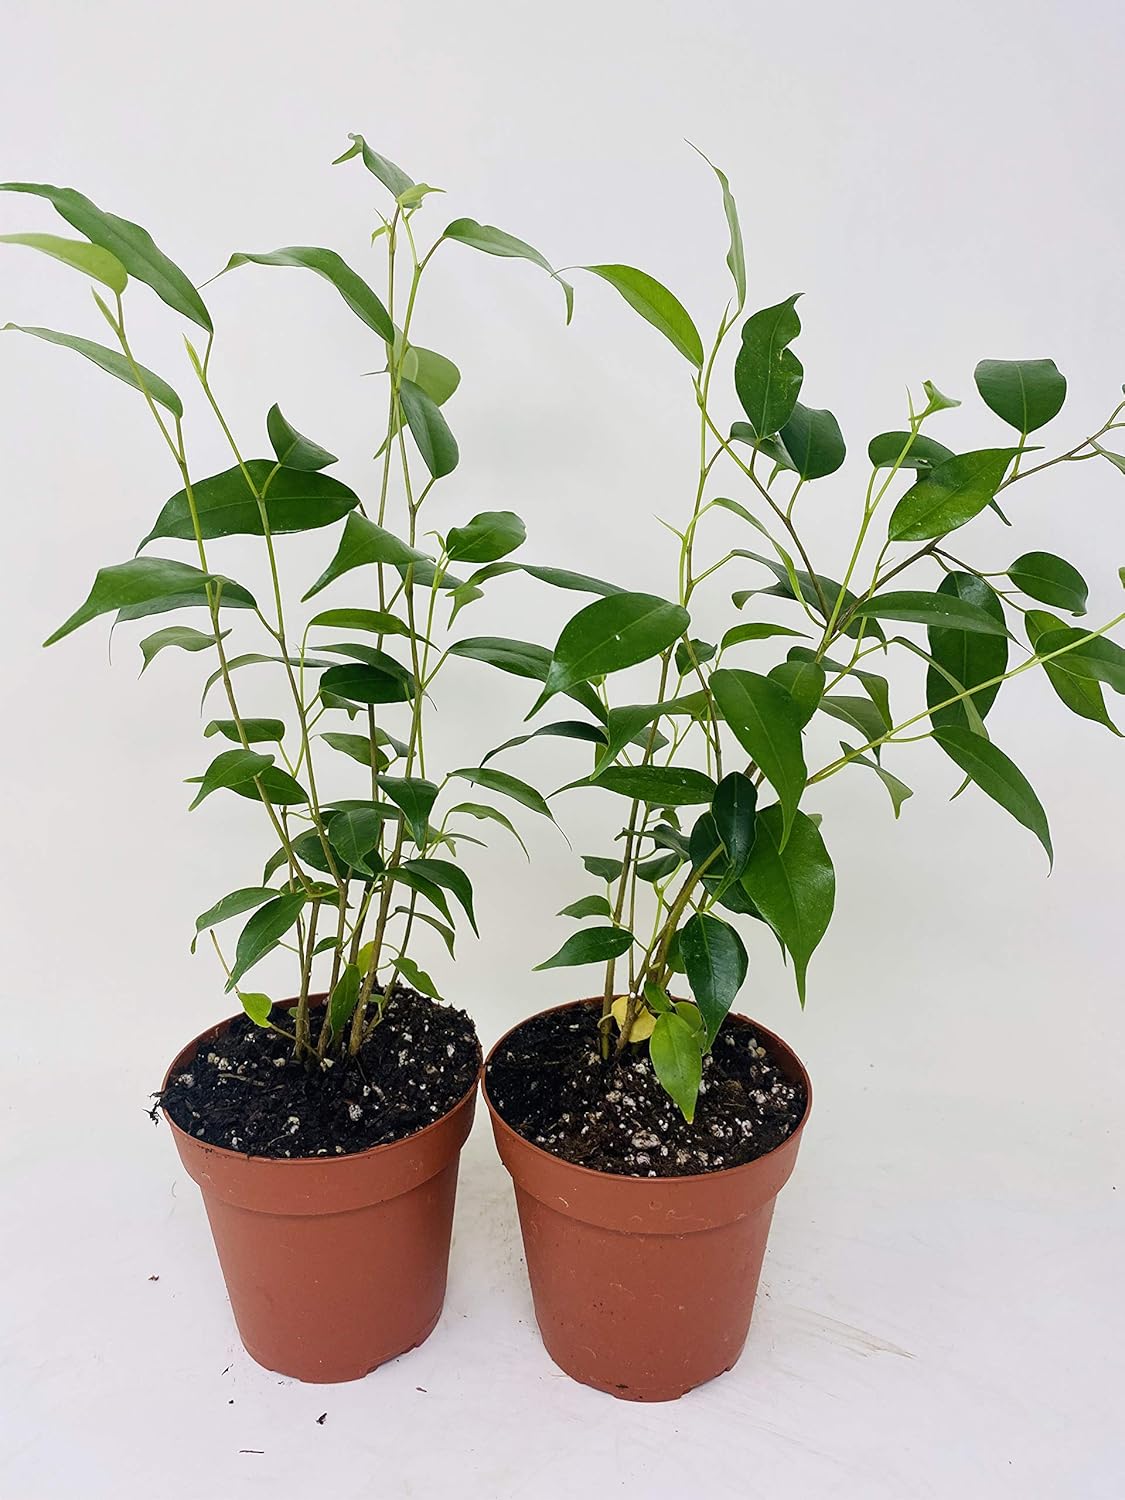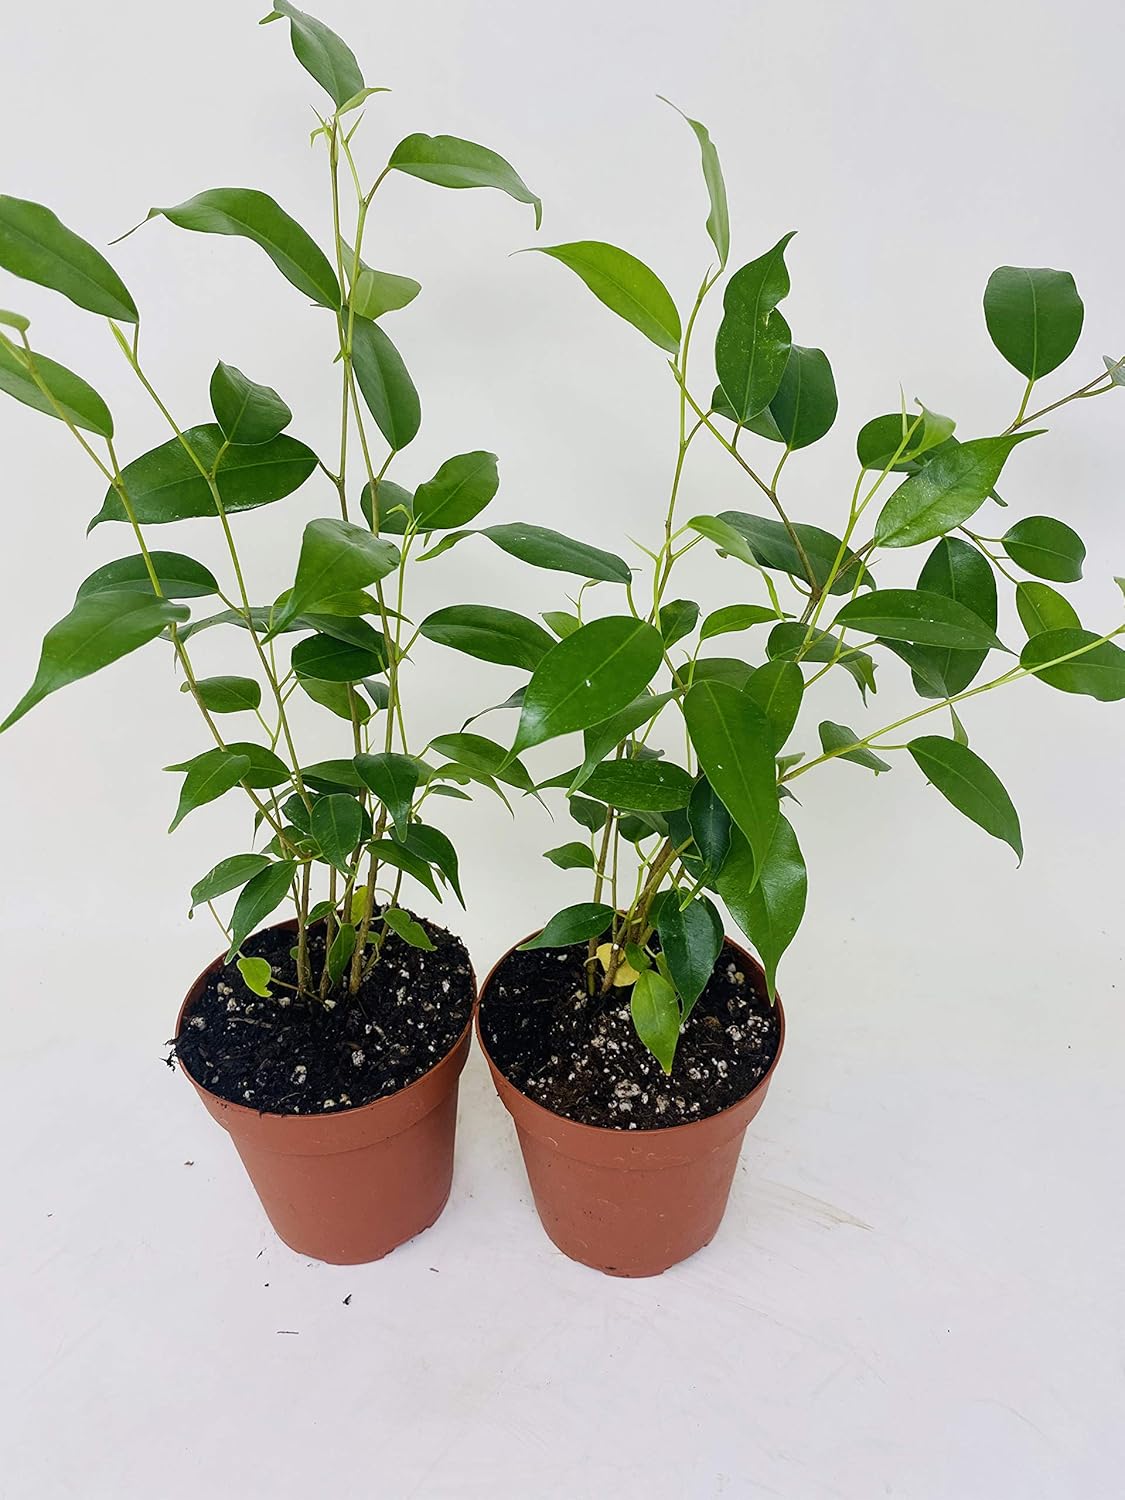
Two Midnight Weeping Fig Tree - Ficus - Great Indoor Tree for Low Light - 4" Pot
Category: Amazon Home
Midnight Weeping Fig Tree with shiny dark green leaves which are thicker than the standard ficus leaf but thinner than a Jade leaf. Develops and aerial roots at a relatively early age. Very easy indoor care.
Features: Keep evenly moist, not wet or dry | Proper Name: Midnight Weeping Fig Tree | It is tough, durable and responds well to normal house plant care | Excellent for home, office, dorm or apartment | The two plant you will receive is growing in 4" pot